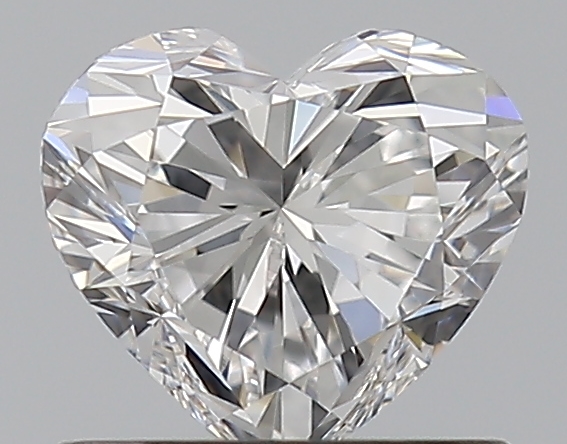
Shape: heart
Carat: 0.7
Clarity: VVS2
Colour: E
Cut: EX
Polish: EX
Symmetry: VG
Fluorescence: N
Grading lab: GIA
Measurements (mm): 5.4 x 5.94 x 3.61